Savio Vega

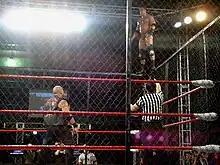
Savio Vega wrestling Chris Angel at Histeria Boricua 2011

Rivera eventually make amends with Pérez and joined him along Babderas and Sewell in order to feud with González and Toledo's Estrellas. Following a tag team match that went no contest in February 2007, his team won six consecutive matches against the heel factions. Rivera himself defeated Estrellas' members Kafu, Mikael Judas and the "Colossus" Michael Jarvis. He and Cotto formed a regular tag team to feud with Jarvis and Judas, earning a 2-1 advantage. Rivera went on to defeat Jarvis twice and get disqualified against Kafu leading to Summer Attitude 2007. Subsequently, Rivera joined Sewell to form a tag team, winning two matches against the Estrellas. He then entered a feud against Figueroa, with both of their matches going inconclusive. He remained in a feud with Toledo's Estrellas stable until early 2007, when the former left the company following an event where Rivera sided with Pérez when a conflict between him and Mario Savoldi. Upon retaking his role as general manager, he became the leader of a new heel stable known as "Los Auntenticos" along Pérez and Ricky Vega. This faction was quickly involved in an angle dealing with a power struggle against several other stables within the company. In his first match following a forced hiatus, Los Autenticos got disqualified in a match against González and Figueroa. They went on to defeat "Los Rabiosos", composed by Freddie "Blitz" Lozada and Maldonado. Rivera entered a feud against Lozada, after the former teamed with Ricky Vega to defeat Los Autenticos. On June 14, 2008, he defeated Vega. Rivera went then entered a feud with Bison Smith, losing twice. On October 4, 2008, he wrestled The Sheik to a no contest. The stable eventually grew to include Rivera's younger brother Dennis Rivera and his tag team partner Noel Rodríguez. Los Auntenticos would then create a "terror list" where the names of former WWC employees were written. This list was used in a new angle were the stable would ambush and attack wrestlers that were randomly selected from the list. At Golpe de Estado, Los Autenticos lost in a Boricua Rumble match, before winning their following appearance. As a sidetrack, Rivera ran a mock campaign to become Governor of Puerto Rico for the fictional Partido Luchador Puertorriqueño (PLP) prior to the 2008 general elections. The closure to the Loteria del Terror came when the other members turned on Rivera and Pérez, citing that "they themselves were part of Capitol once", igniting a sibling rivalry against Dennis Rivera who was supported by Noel Rodríguez and Richard Rondón. The feud continued with matches between both, Los Autenticos lost two tag team matches against this team, known as "La Malicia". In matches between brothers, the result was a no contest and a win by Dennis Rivera. Concurrently, he entered a second feud against Joe Bravo and his own stable, "La Compañia Elite". Rivera and Pérez won a match against two lowcard members of La Compañia. At the IWA's 10th Anniversary show, he wrestled Bravo to a no contest, with the Undisputed Heavyweight Championship being held up. Rivera lost the rematch.